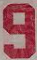
Number: 9